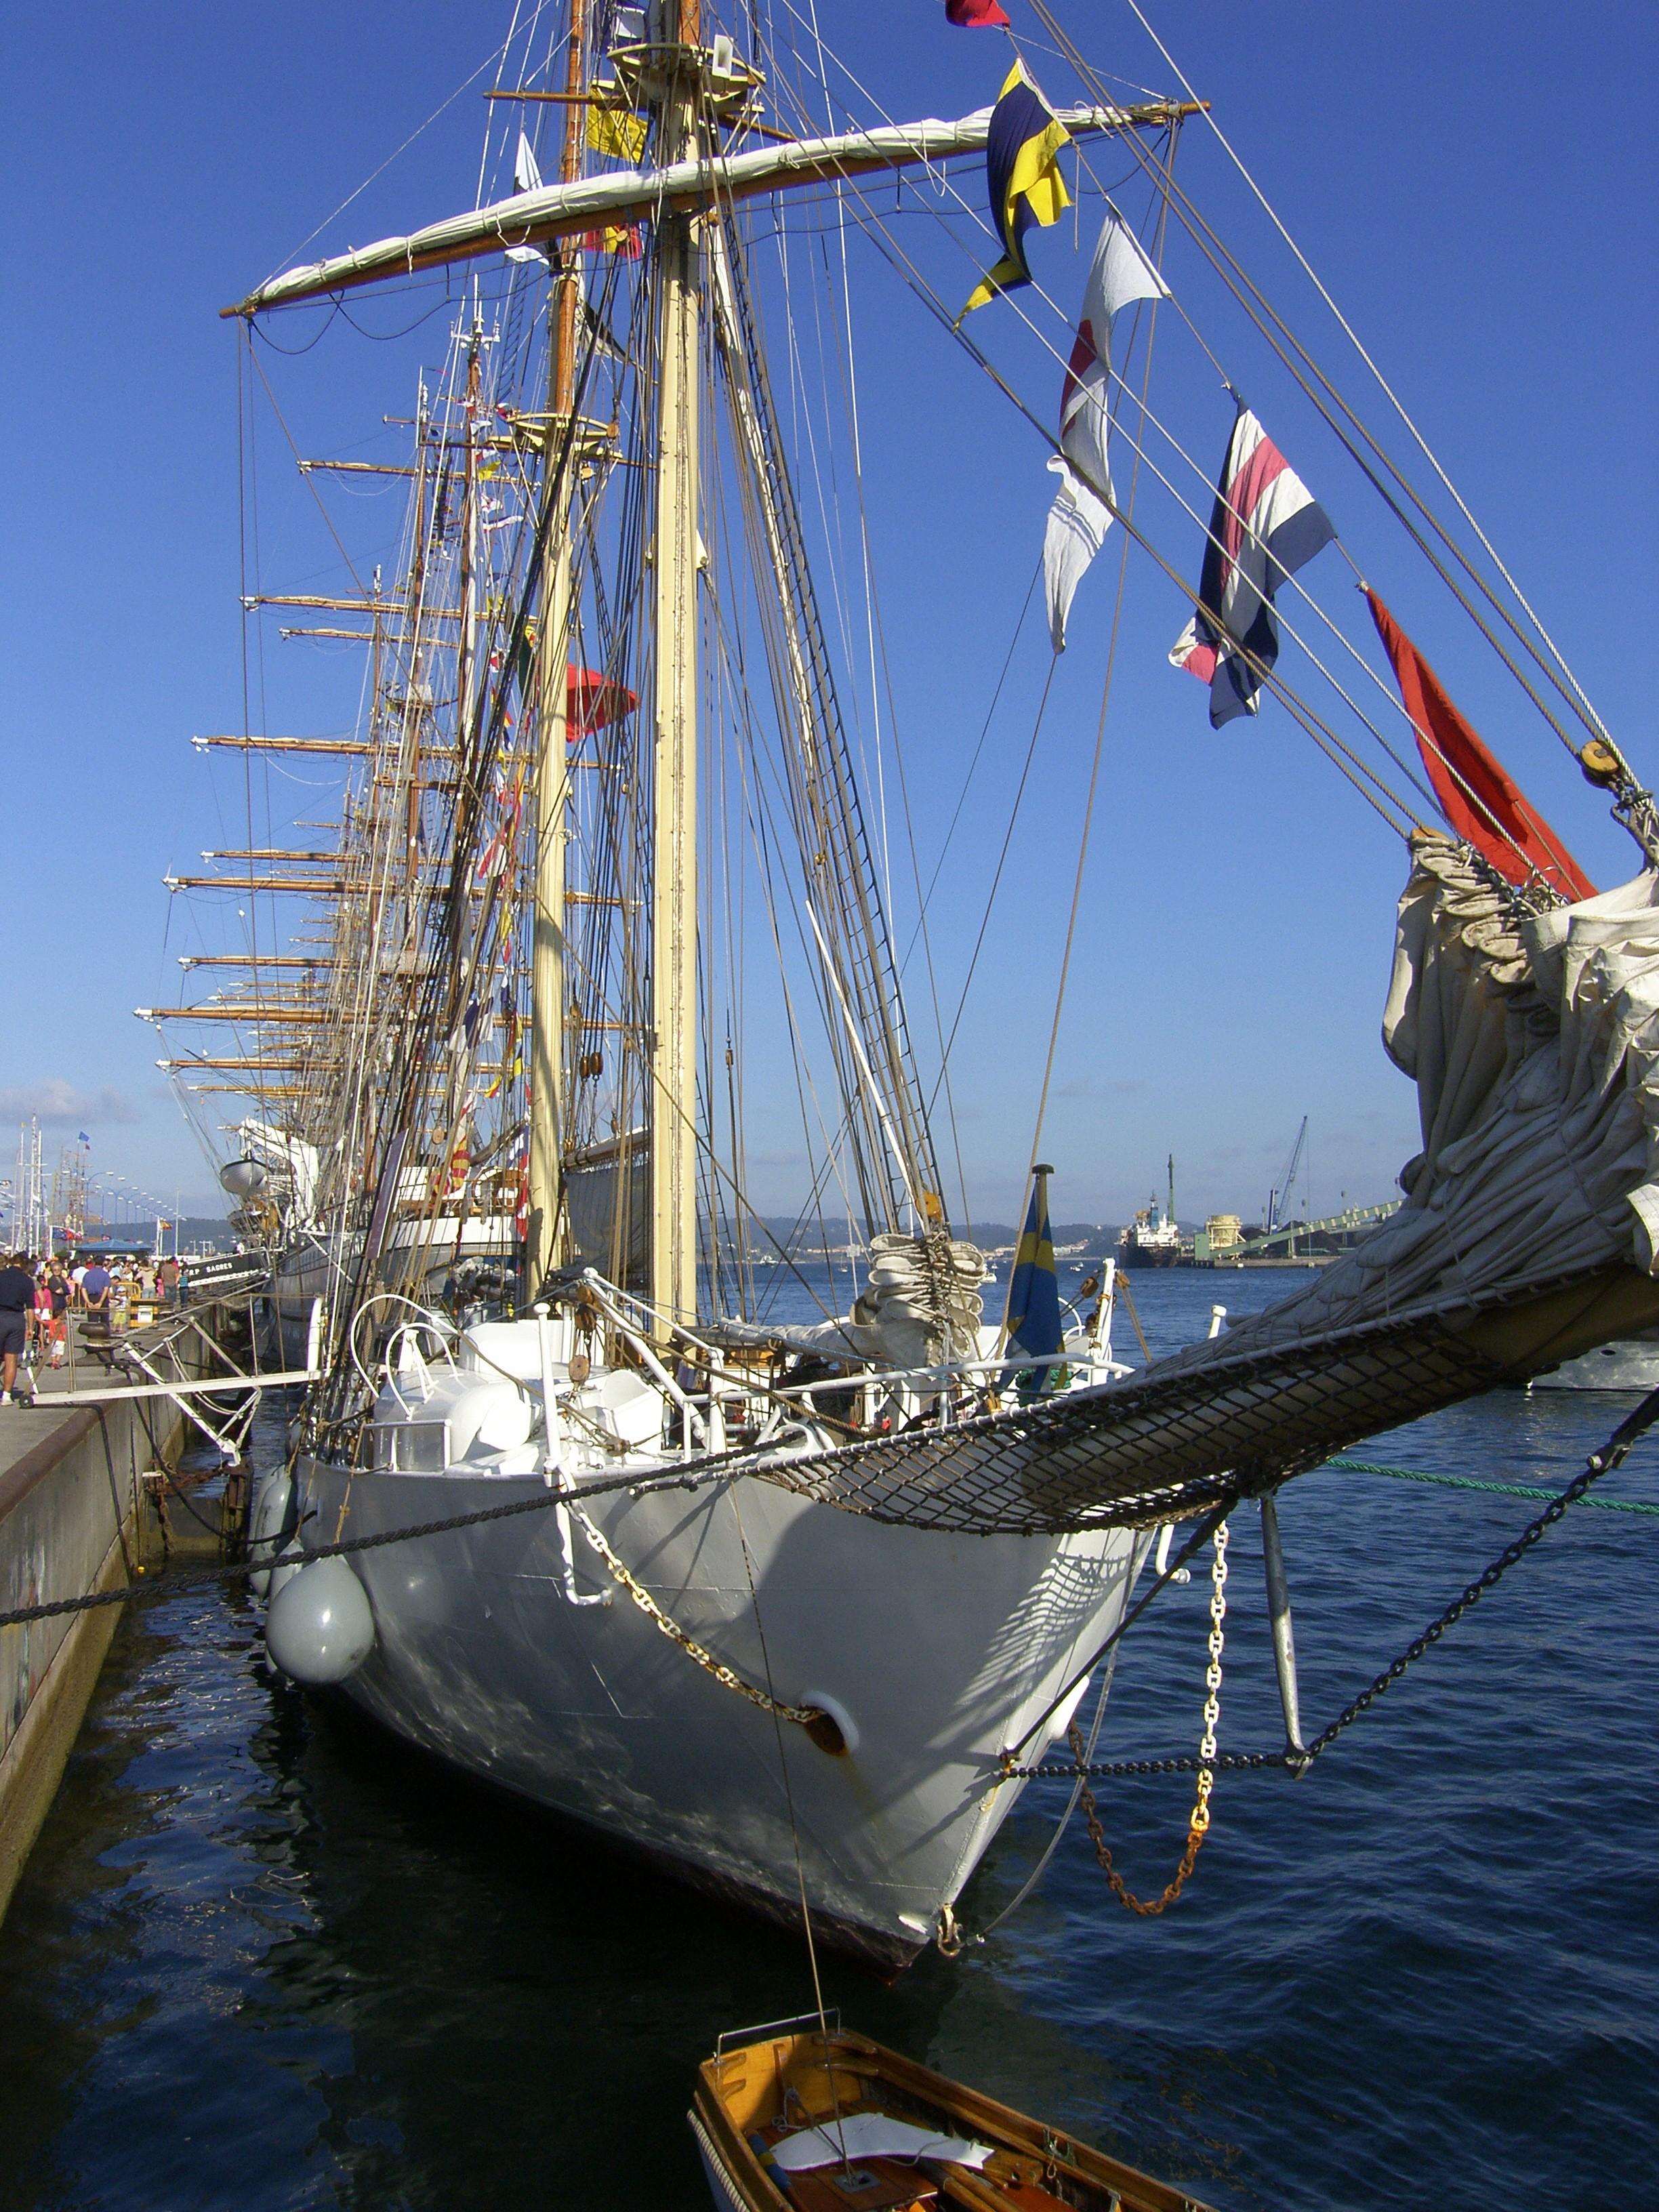
landscape, sea, boat, ship, vehicle, mast, sailing, sailboat, la, sail, watercraft, schooner, windjammer, brig, ggl1, sailing ship, fishing vessel, coru agaliciaspainscenery, tall ship, galleon, caravel, brigantine